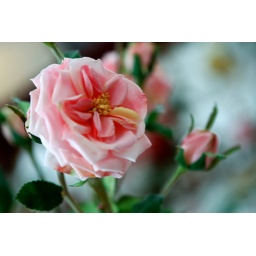
A pink rose in the George Eastman House for the Dutch Connection Flower show.